Necro (rapper)

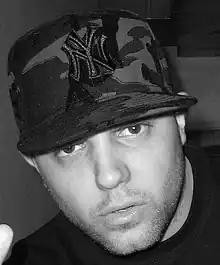
Necro in 2007

Ron Raphael Braunstein (born June 7, 1976), professionally known by his stage name Necro, is an American rapper and record producer from New York City. He founded his own independent record label Psycho+Logical-Records in November 1999. He is a member of hip hop groups the Circle of Tyrants and Secret Society together with his older brother Ill Bill, and one-half of The Godfathers alongside Kool G Rap.